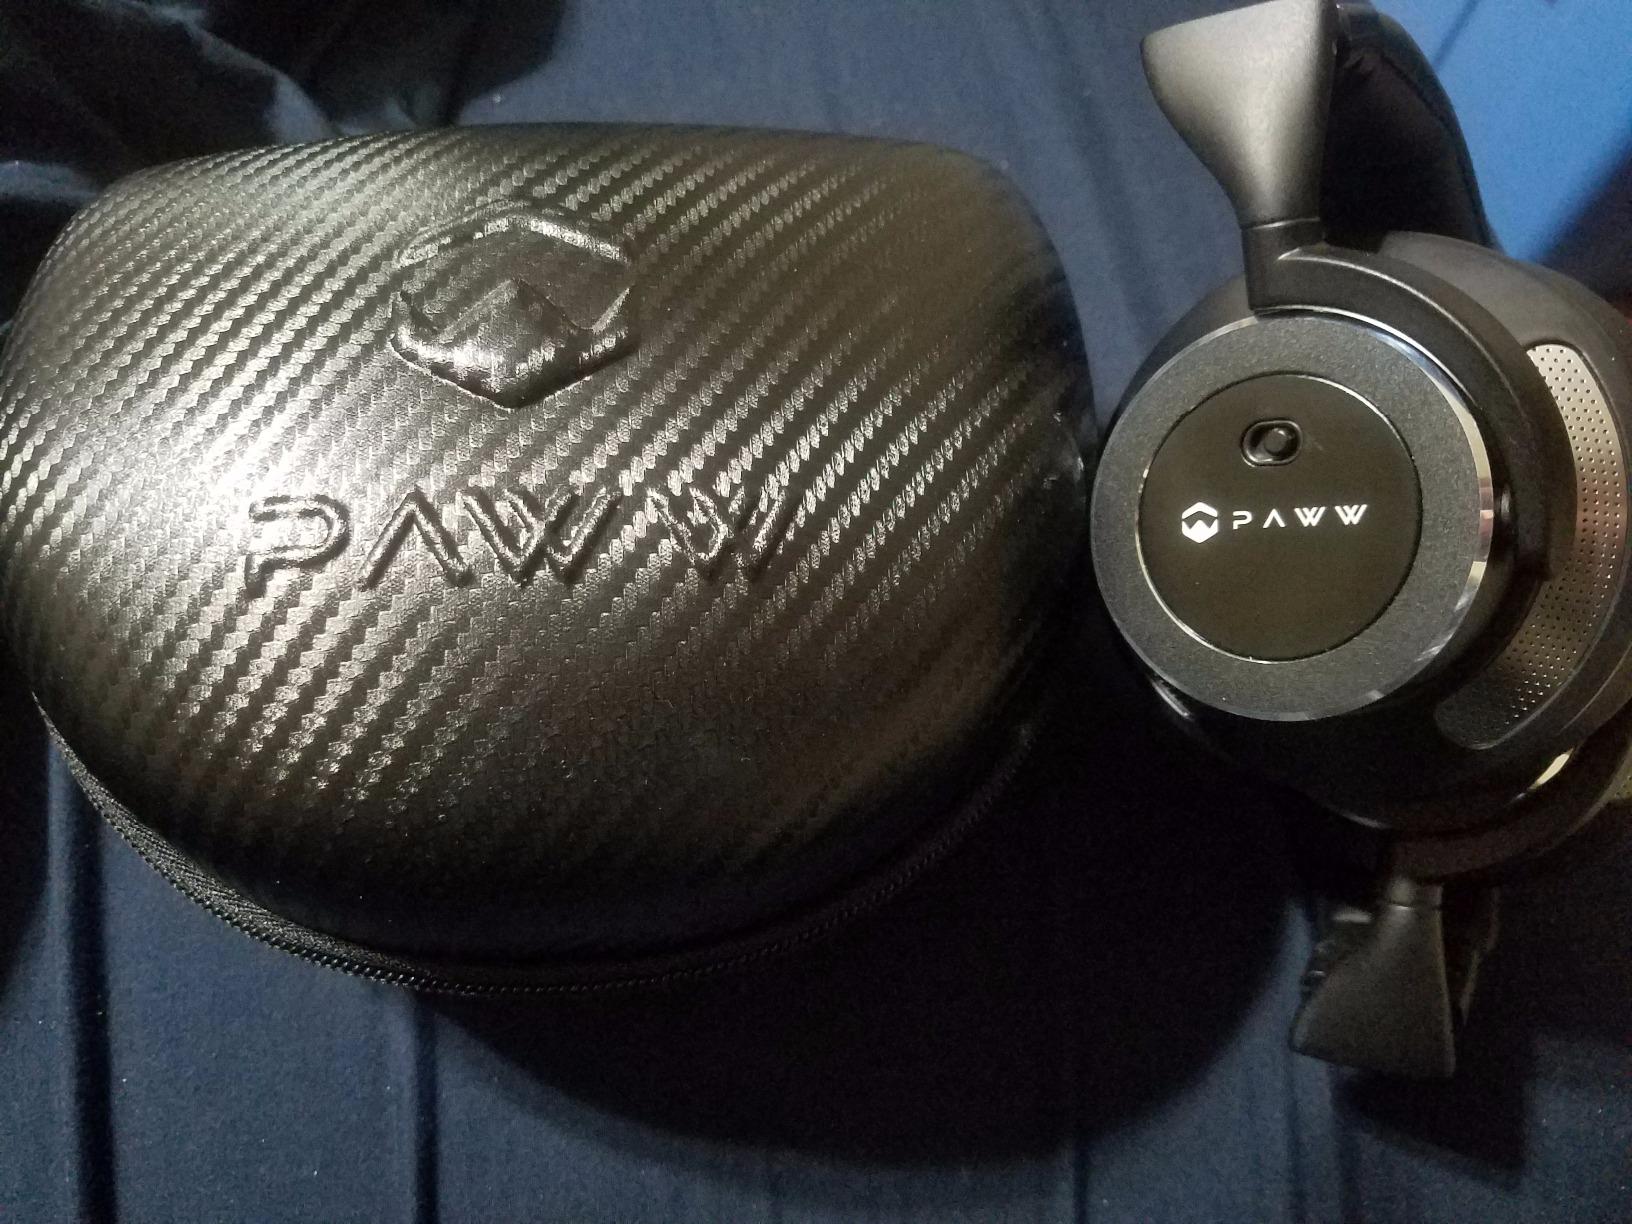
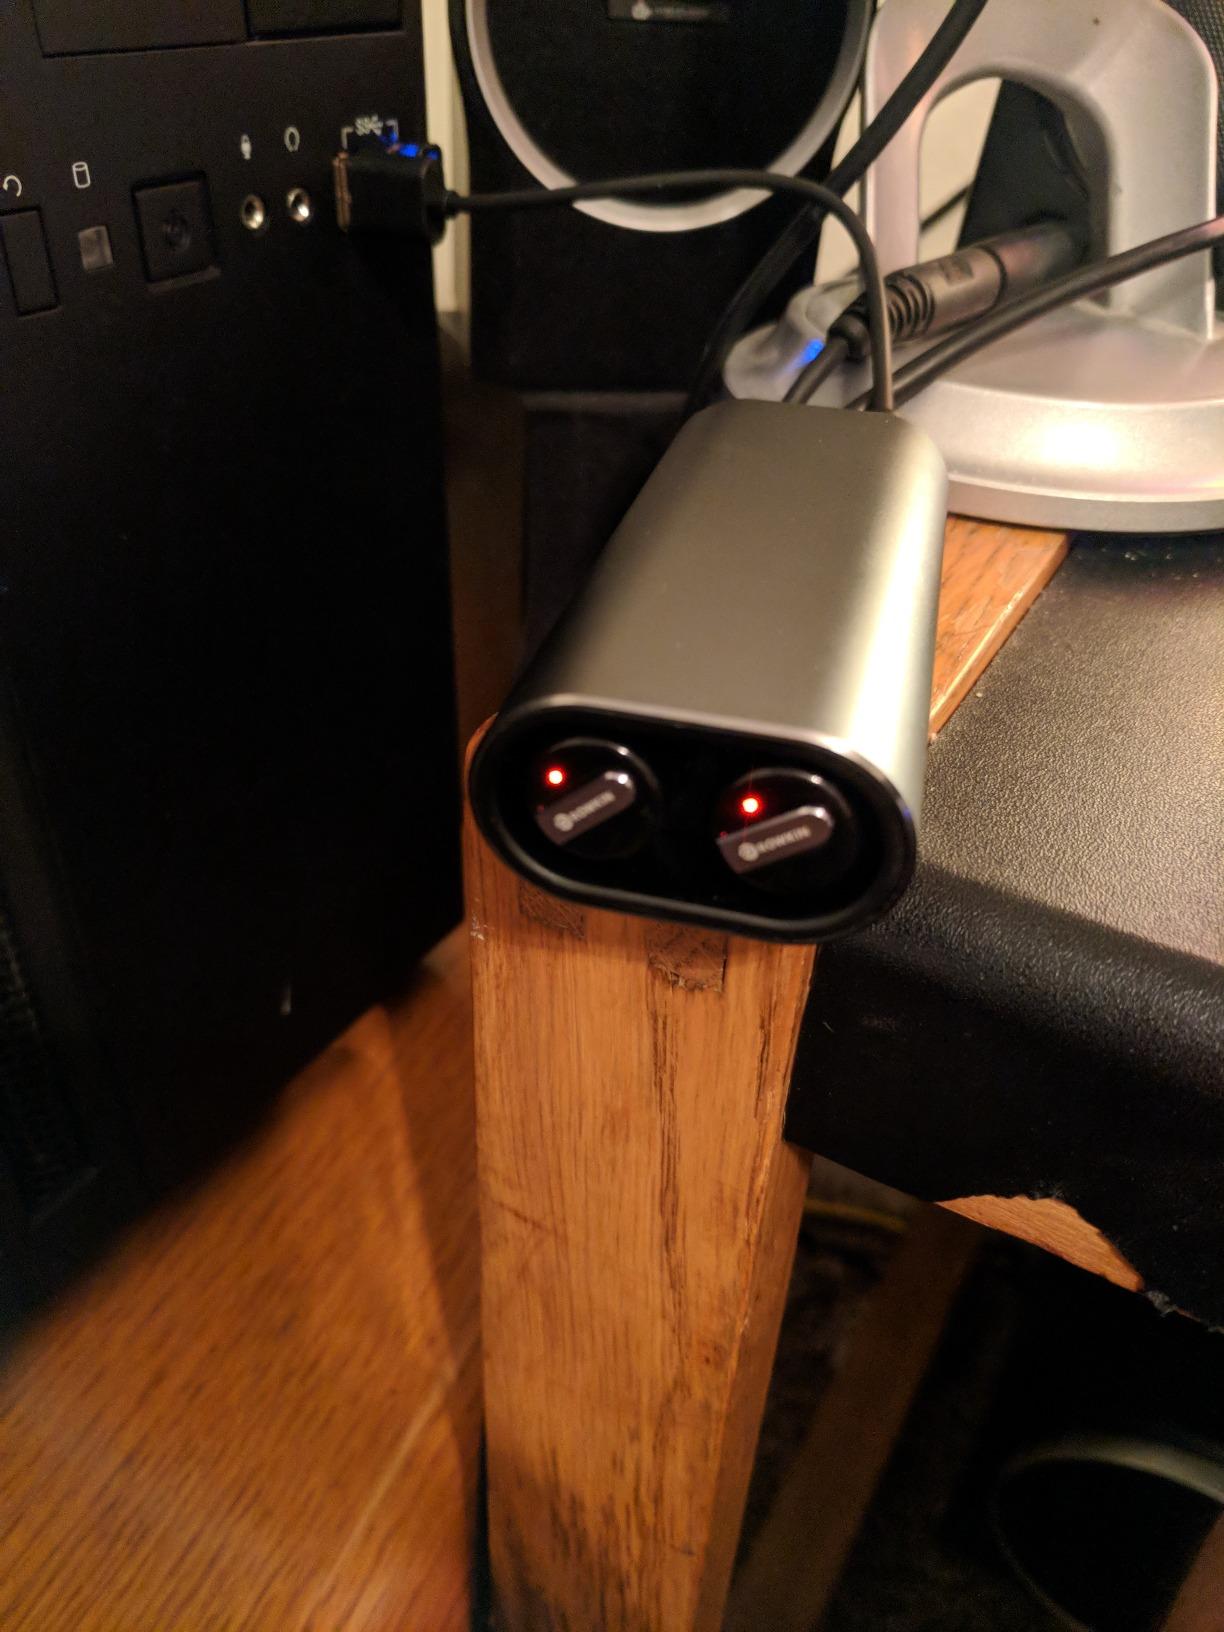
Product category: headphones
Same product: no